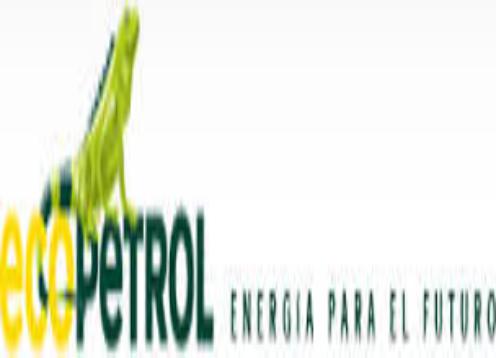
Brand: Ecopetrol
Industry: Transportation